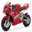
Label: motorcycle